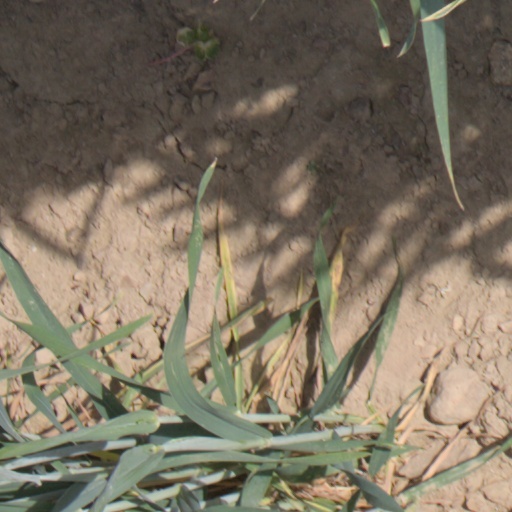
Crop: wheat